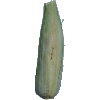
Label: corn_husk